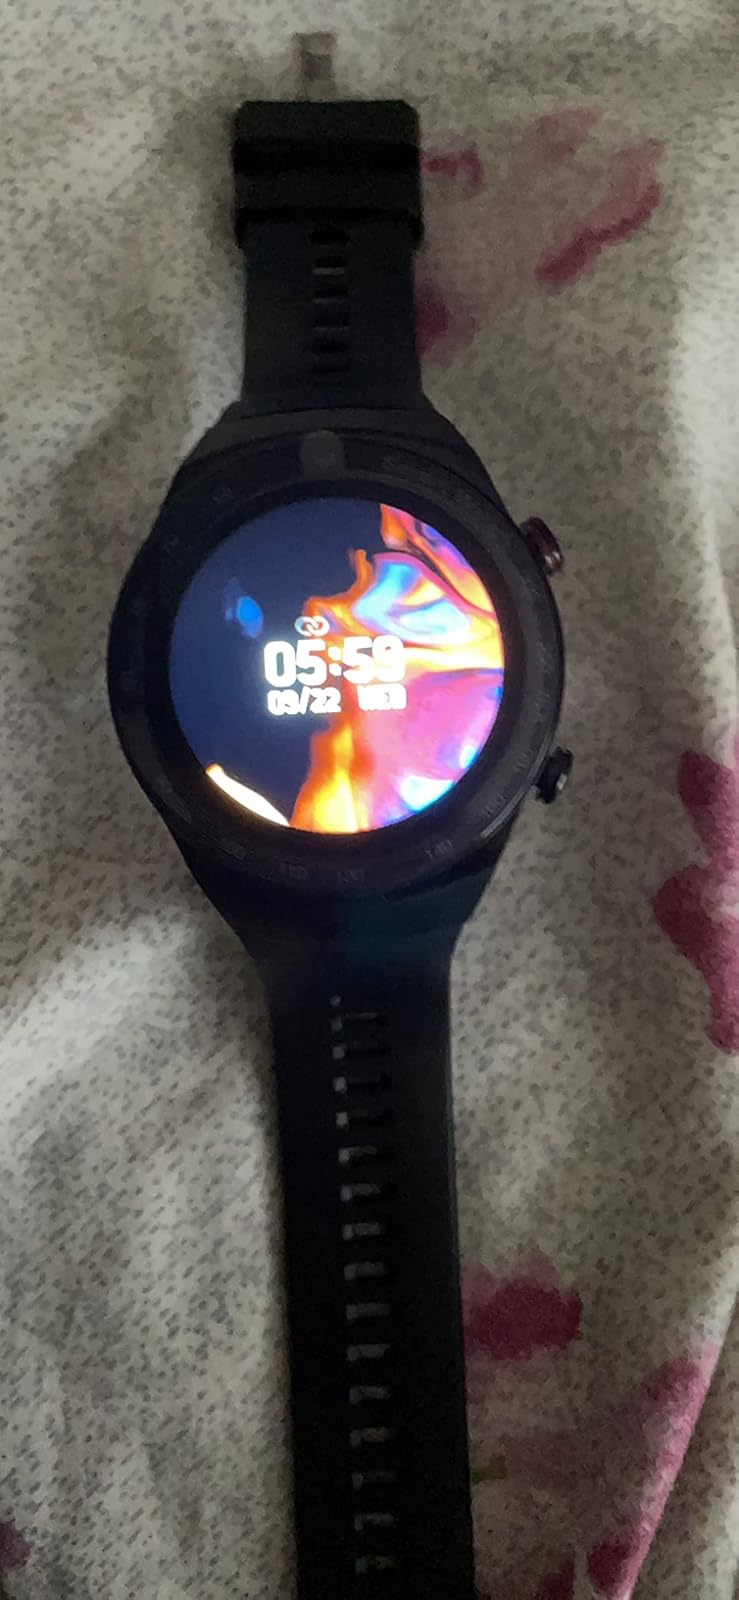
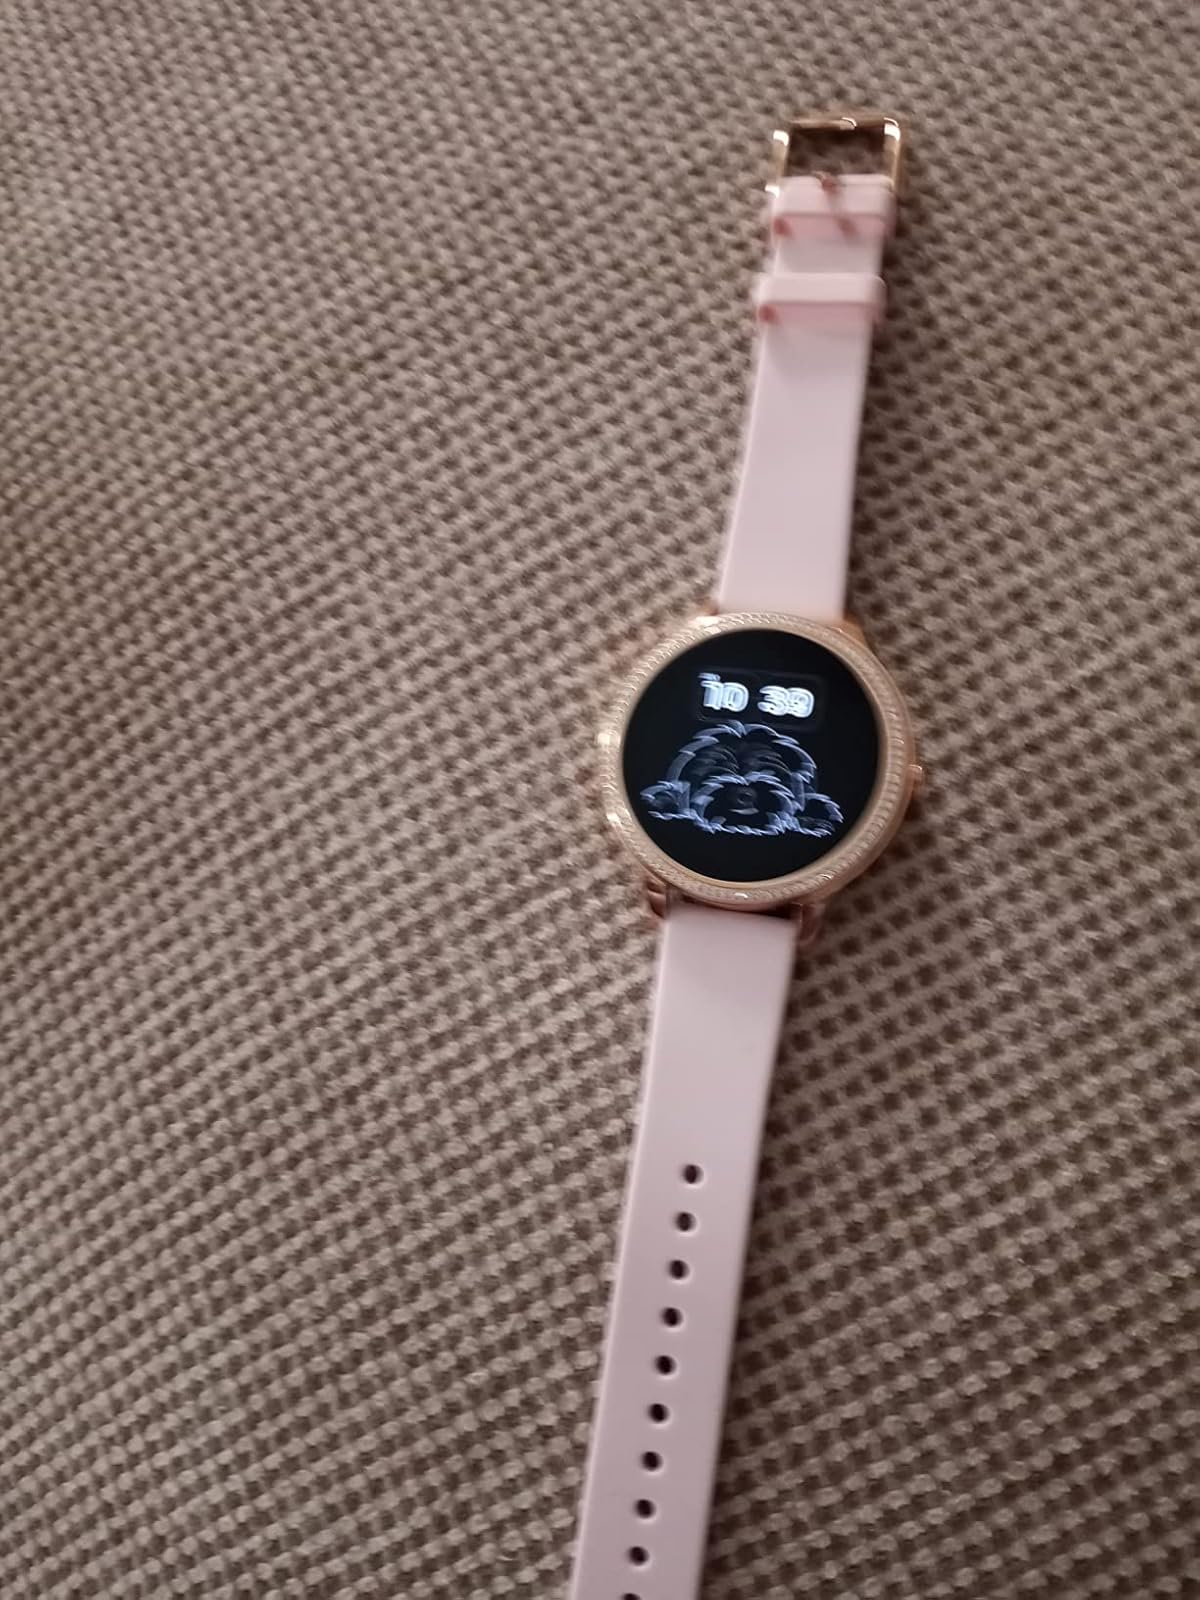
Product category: smartwatch
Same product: no